Coimbra Football Association

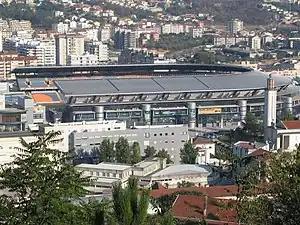
"Estádio Efapel Cidade de Coimbra"

The Associação de Futebol de Coimbra "(Coimbra Football Association)" is one of the 22 District Football Associations that are affiliated to the Portuguese Football Federation. The AF Coimbra administers lower tier football in the district of Coimbra.